Żoliborz

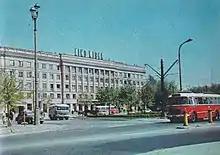
Plac Wilsona in 1960s

After Poland regained its independence in 1918, the city of Warsaw started to grow rapidly and new areas were needed. In the 1920s, the area of Żoliborz was converted into a borough of Warsaw and the construction of new houses started. Until the late 1930s part of today's Żoliborz was built-up with houses notable for their modernist architecture. Open areas, parks and squares built there are regarded as fine examples of good urbanist architecture. Also, a so-called Żoliborz Oficerski ("Officers' Żoliborz") was built up with villas for the officers of the Polish Army and other notable people of the epoch. Several star-shaped squares were built along the main axis of the borough, with the Plac Wilsona as the borough's centre and main transport hub.